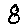
Label: 8